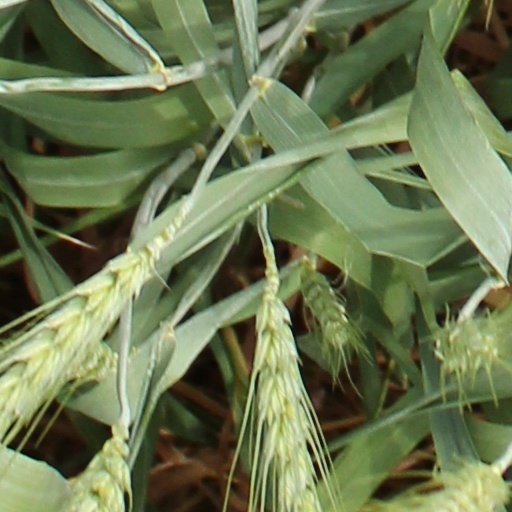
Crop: wheat